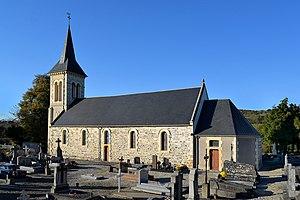
Cossesseville (Calvados)
Cossesseville est une commune française, située dans le département du Calvados en région Normandie, peuplée de 95 habitants.